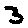
Label: 3